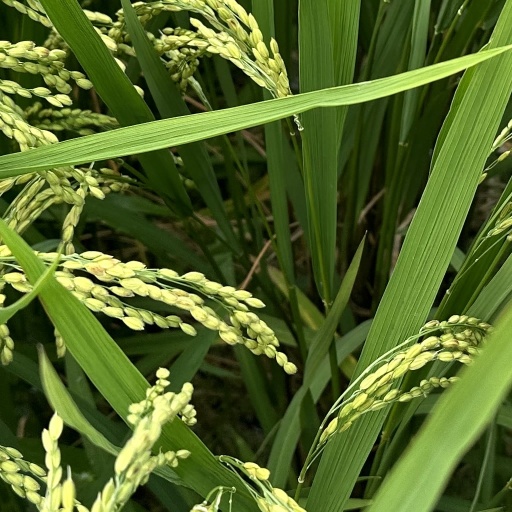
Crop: rice